Narbadeshwar Temple

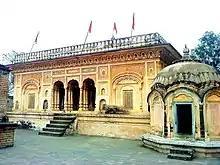
Narbadeshwar Temple in Himachal Pradesh

The Narbadeshwar Temple, located in the Sujanpur Tira area of Hamirpur district in India, is dedicated to Lord Shiva.